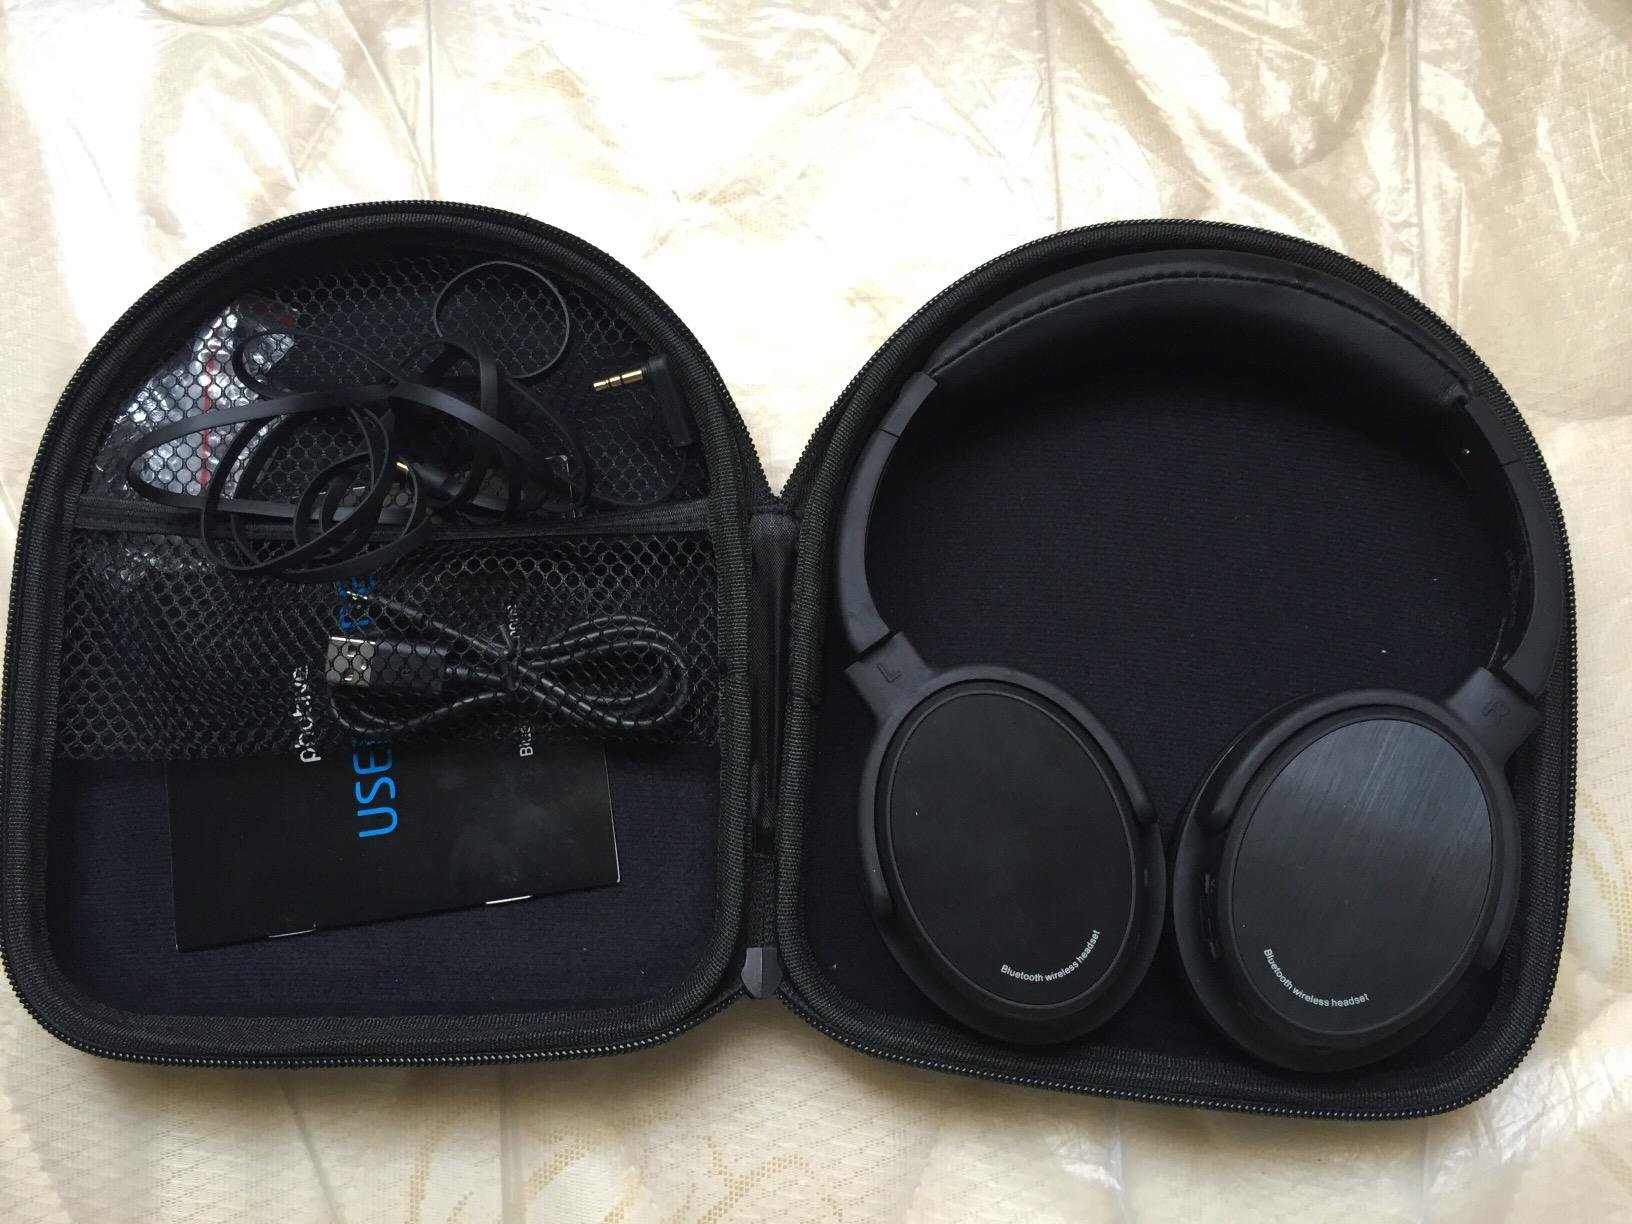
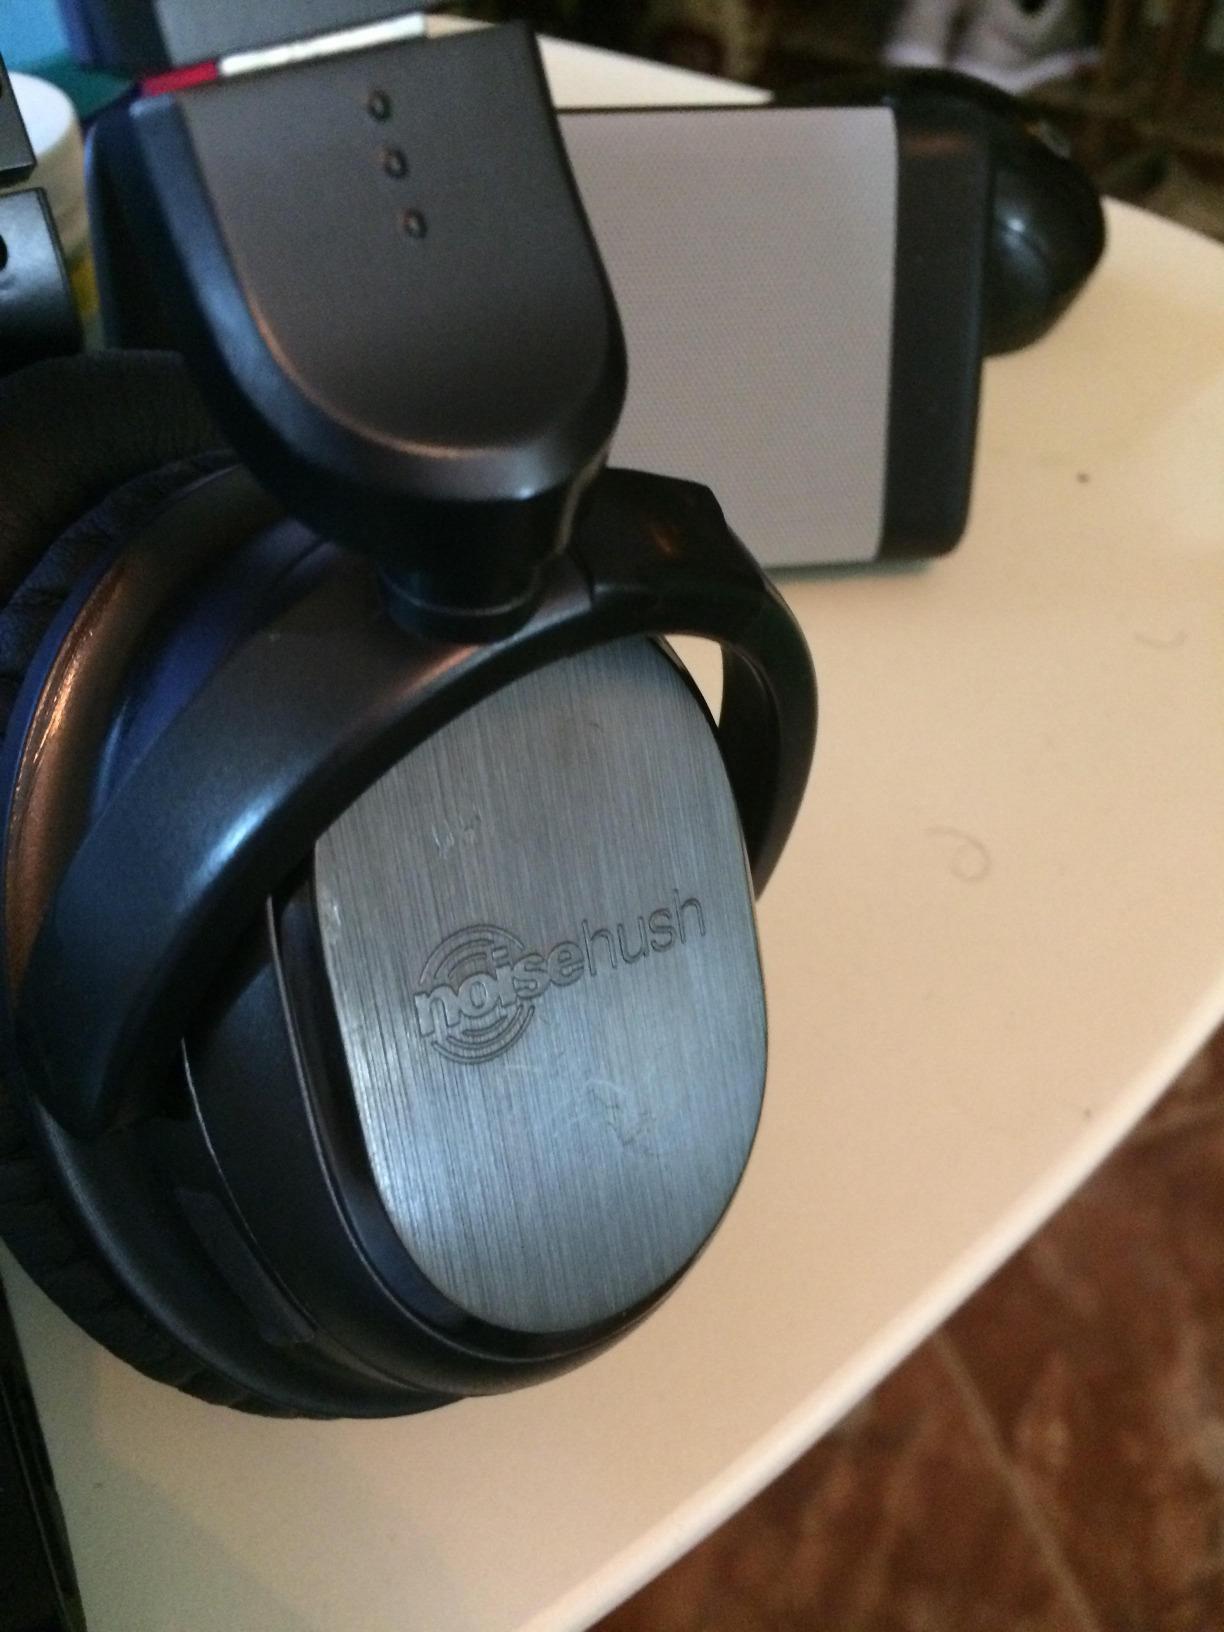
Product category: headphones
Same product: no